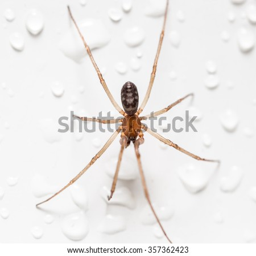
spider on a white background with water drops